Petroleum coke

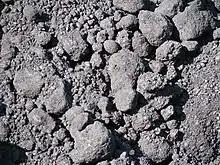
Petroleum coke

Petroleum coke, abbreviated coke, pet coke or petcoke, is a final carbon-rich solid material that derives from oil refining, and is one type of the group of fuels referred to as cokes. Petcoke is the coke that, in particular, derives from a final cracking process—a thermo-based chemical engineering process that splits long chain hydrocarbons of petroleum into shorter chains—that takes place in units termed coker units. (Other types of coke are derived from coal.) Stated succinctly, coke is the "carbonization product of high-boiling hydrocarbon fractions obtained in petroleum processing (heavy residues)". Petcoke is also produced in the production of synthetic crude oil (syncrude) from bitumen extracted from Canada's oil sands and from Venezuela's Orinoco oil sands.